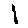
Label: 1